Child labour

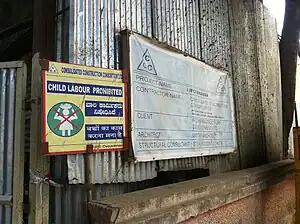

What industries children work in depends on whether they grew up in a rural area or an urban area. Children who were born in urban areas often found themselves working for street vendors, washing cars, helping in construction sites, weaving clothing, and sometimes even working as exotic dancers. While children who grew up in rural areas would work on farms doing physical labour, working with animals, and selling crops. Many children can also be found working in hazardous environments, with some using bare hands, stones and hammers to take apart CRT-based televisions and computer monitors. Of all the child workers, the most serious cases involved street children and trafficked children due to the physical and emotional abuse they endured by their employers. To address the issue of child labour, the United Nations Conventions on the Rights of the Child Act was implemented in 1959. Yet due to poverty, lack of education and ignorance, the legal actions were not/are not wholly enforced or accepted in Africa.